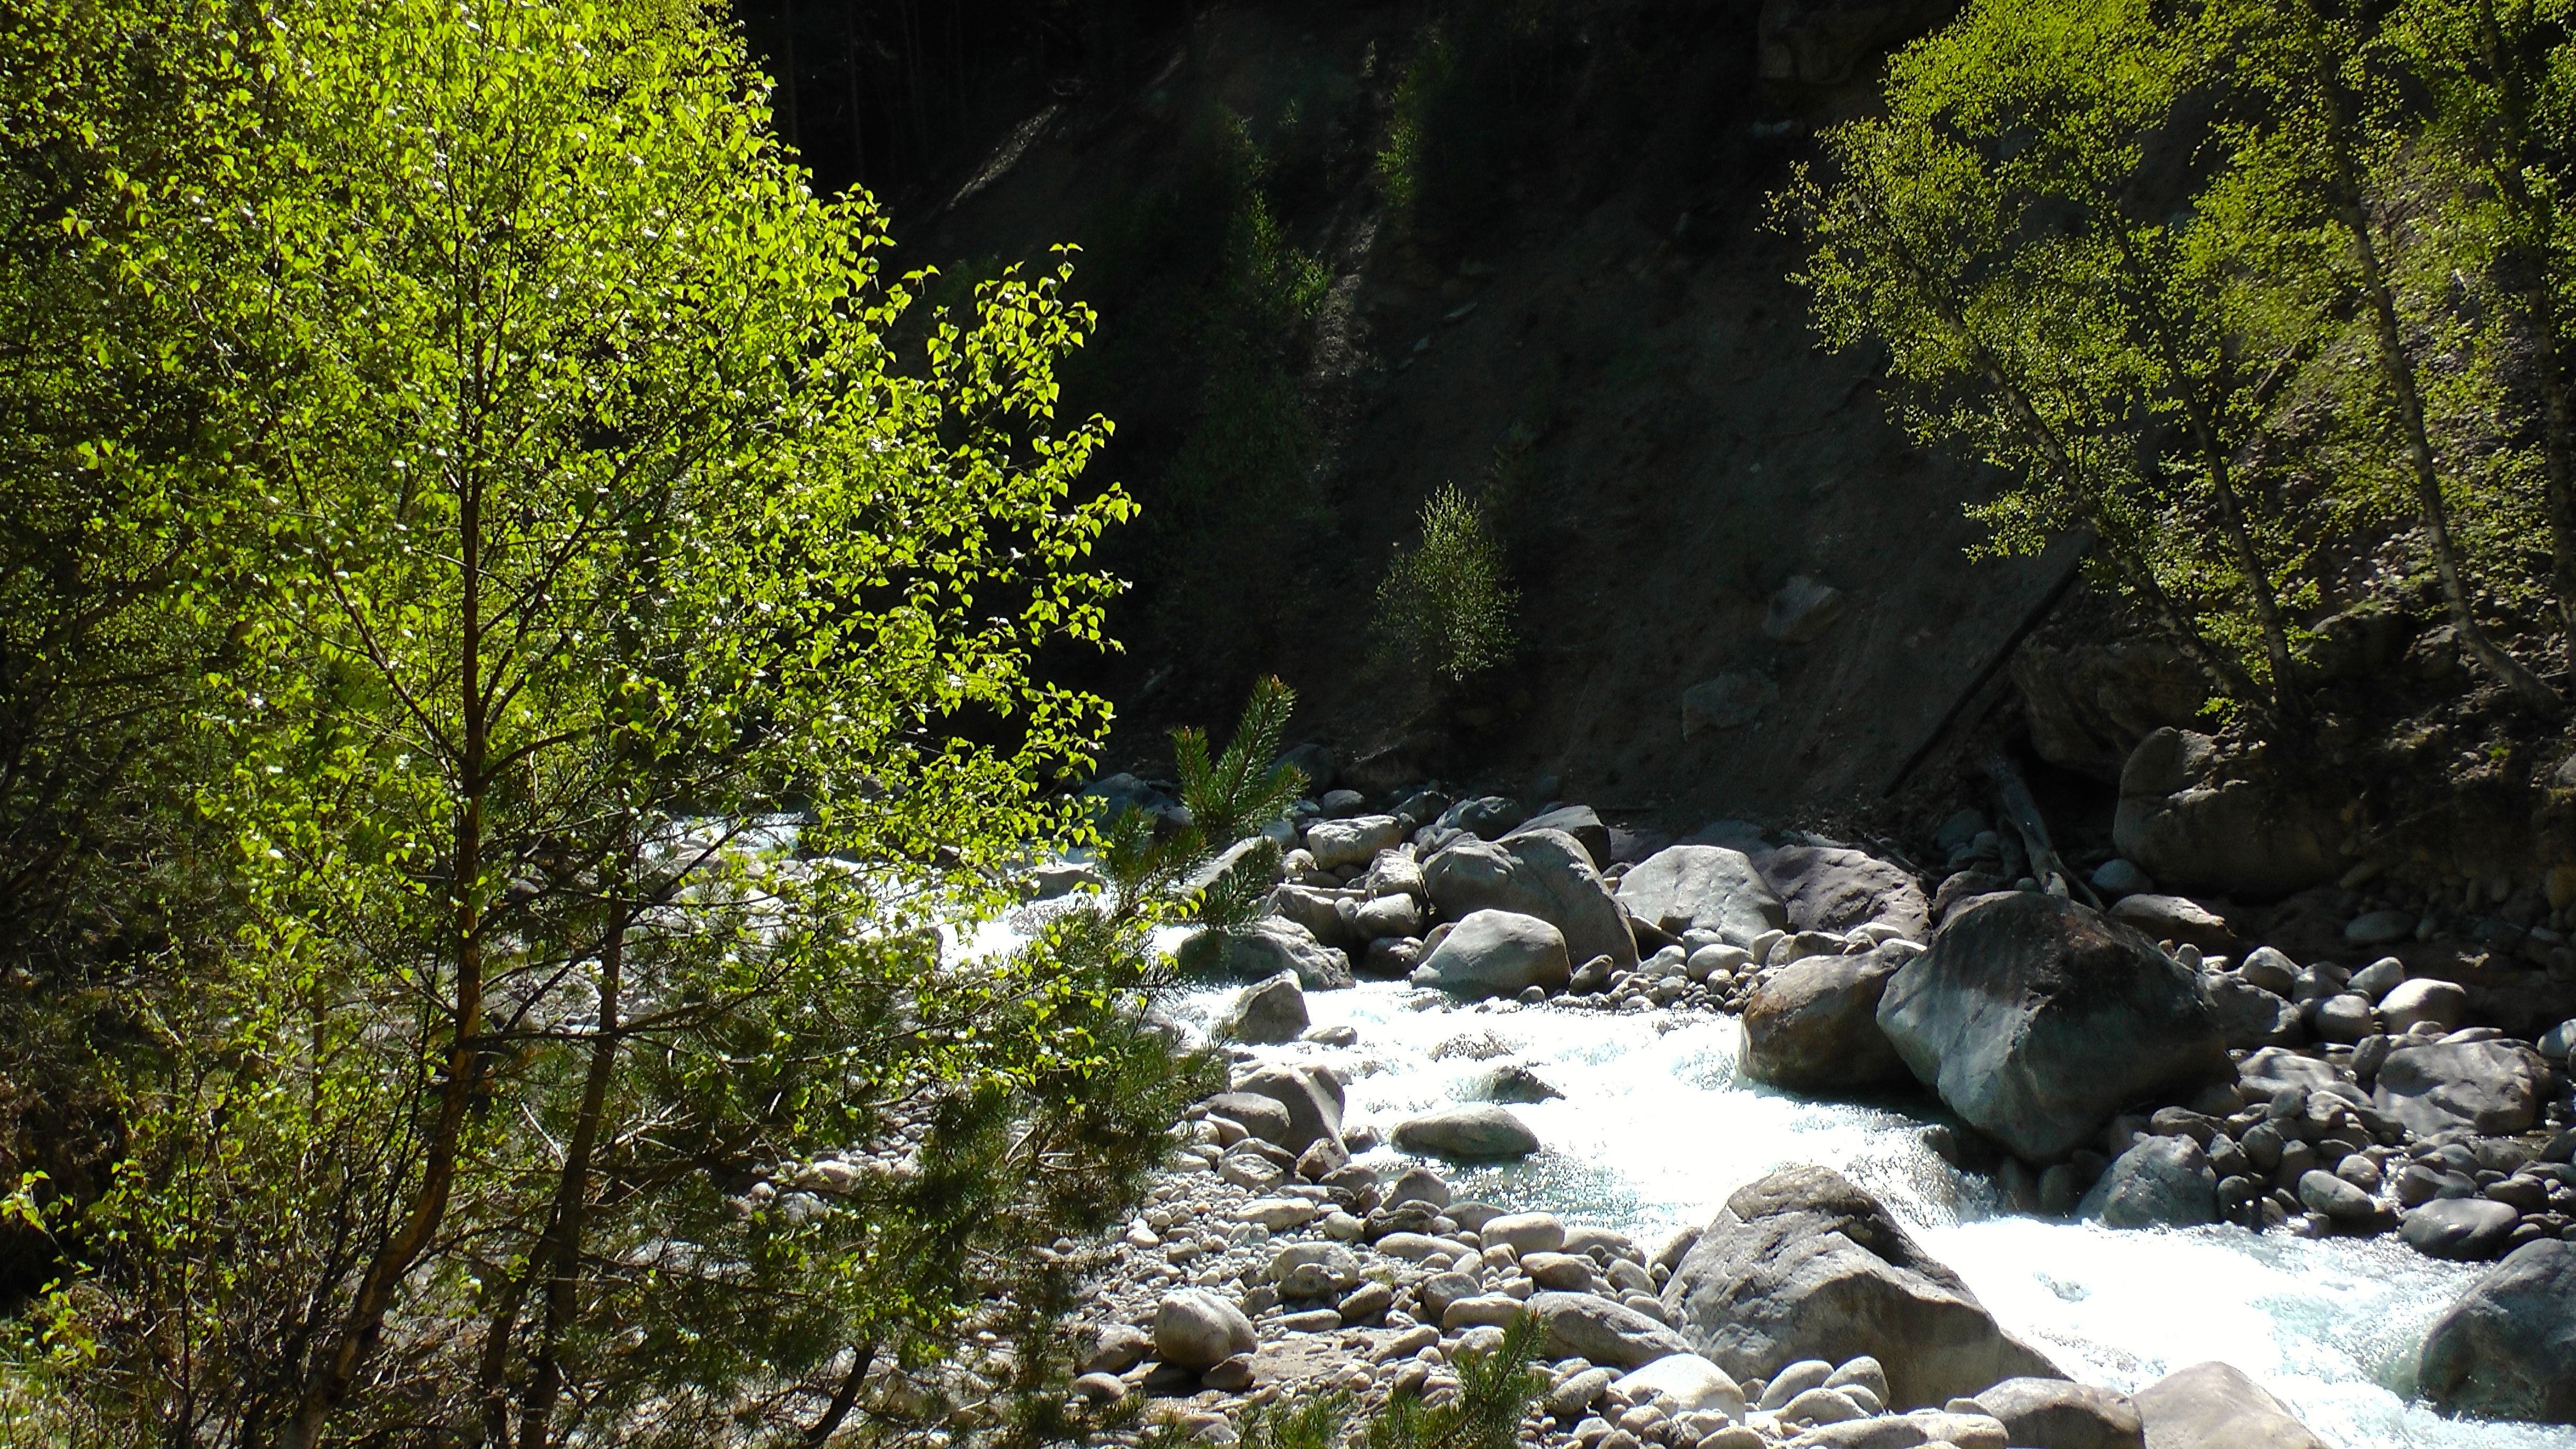
landscape, tree, water, nature, forest, rock, waterfall, creek, wilderness, walking, mountain, trail, leaf, river, valley, summer, stream, green, jungle, journey, autumn, rapid, canyon, body of water, rocks, stones, mountains, rainforest, ravine, woodland, habitat, water feature, northern caucasus, natural environment, geographical feature